Revolutions of 1989

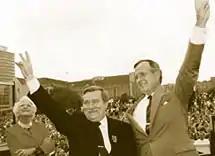
Solidarity Chairman Lech Wałęsa (center) with President George H. W. Bush (right) and Barbara Bush (left) in Warsaw, July 1989

On 15 August 1989, the communists' two longtime coalition partners, the United People's Party (ZSL) and the Democratic Party (SD), broke their alliance with the PZPR and announced their support for Solidarity. The last communist Prime Minister of Poland, General Czesław Kiszczak, said he would resign to allow a non-communist to form an administration. As Solidarity was the only other political grouping that could possibly form a government, it was virtually assured that a Solidarity member would become prime minister.